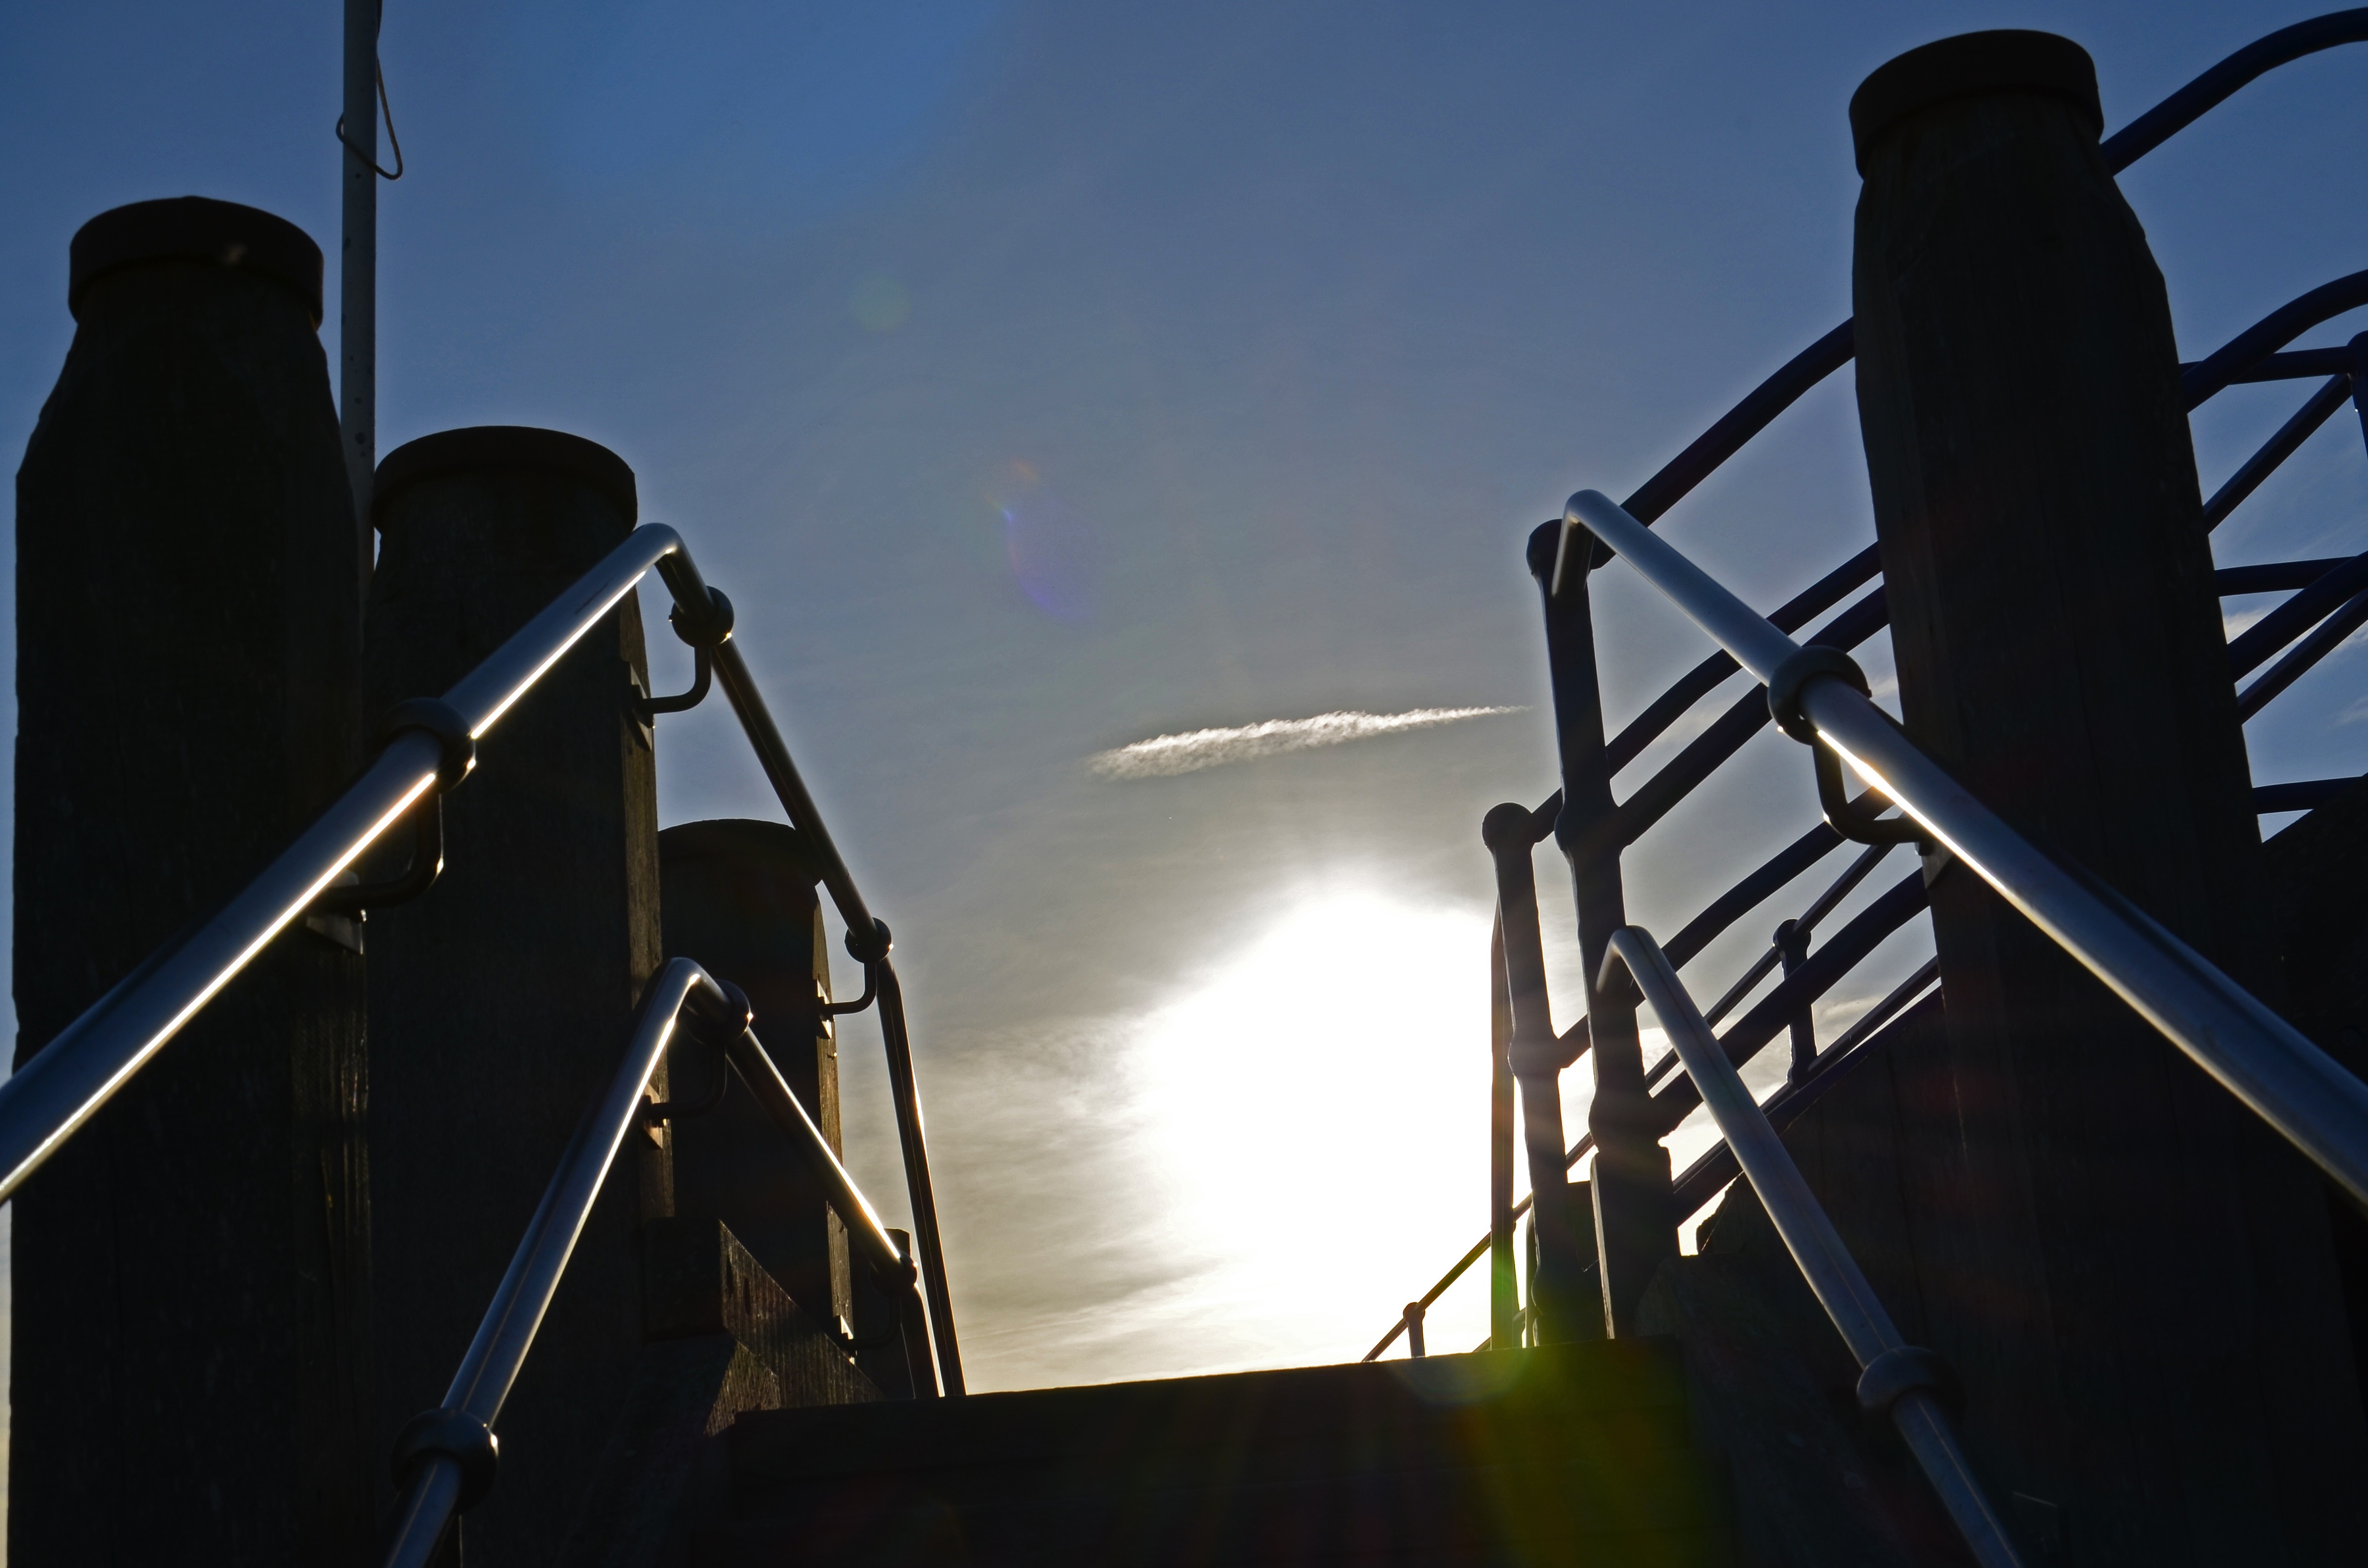
silhouette, light, sky, sunlight, shade, steps, mast, blue, electricity, energy, blue sky, rails, shape, shapes, atmosphere of earth, sun and shade